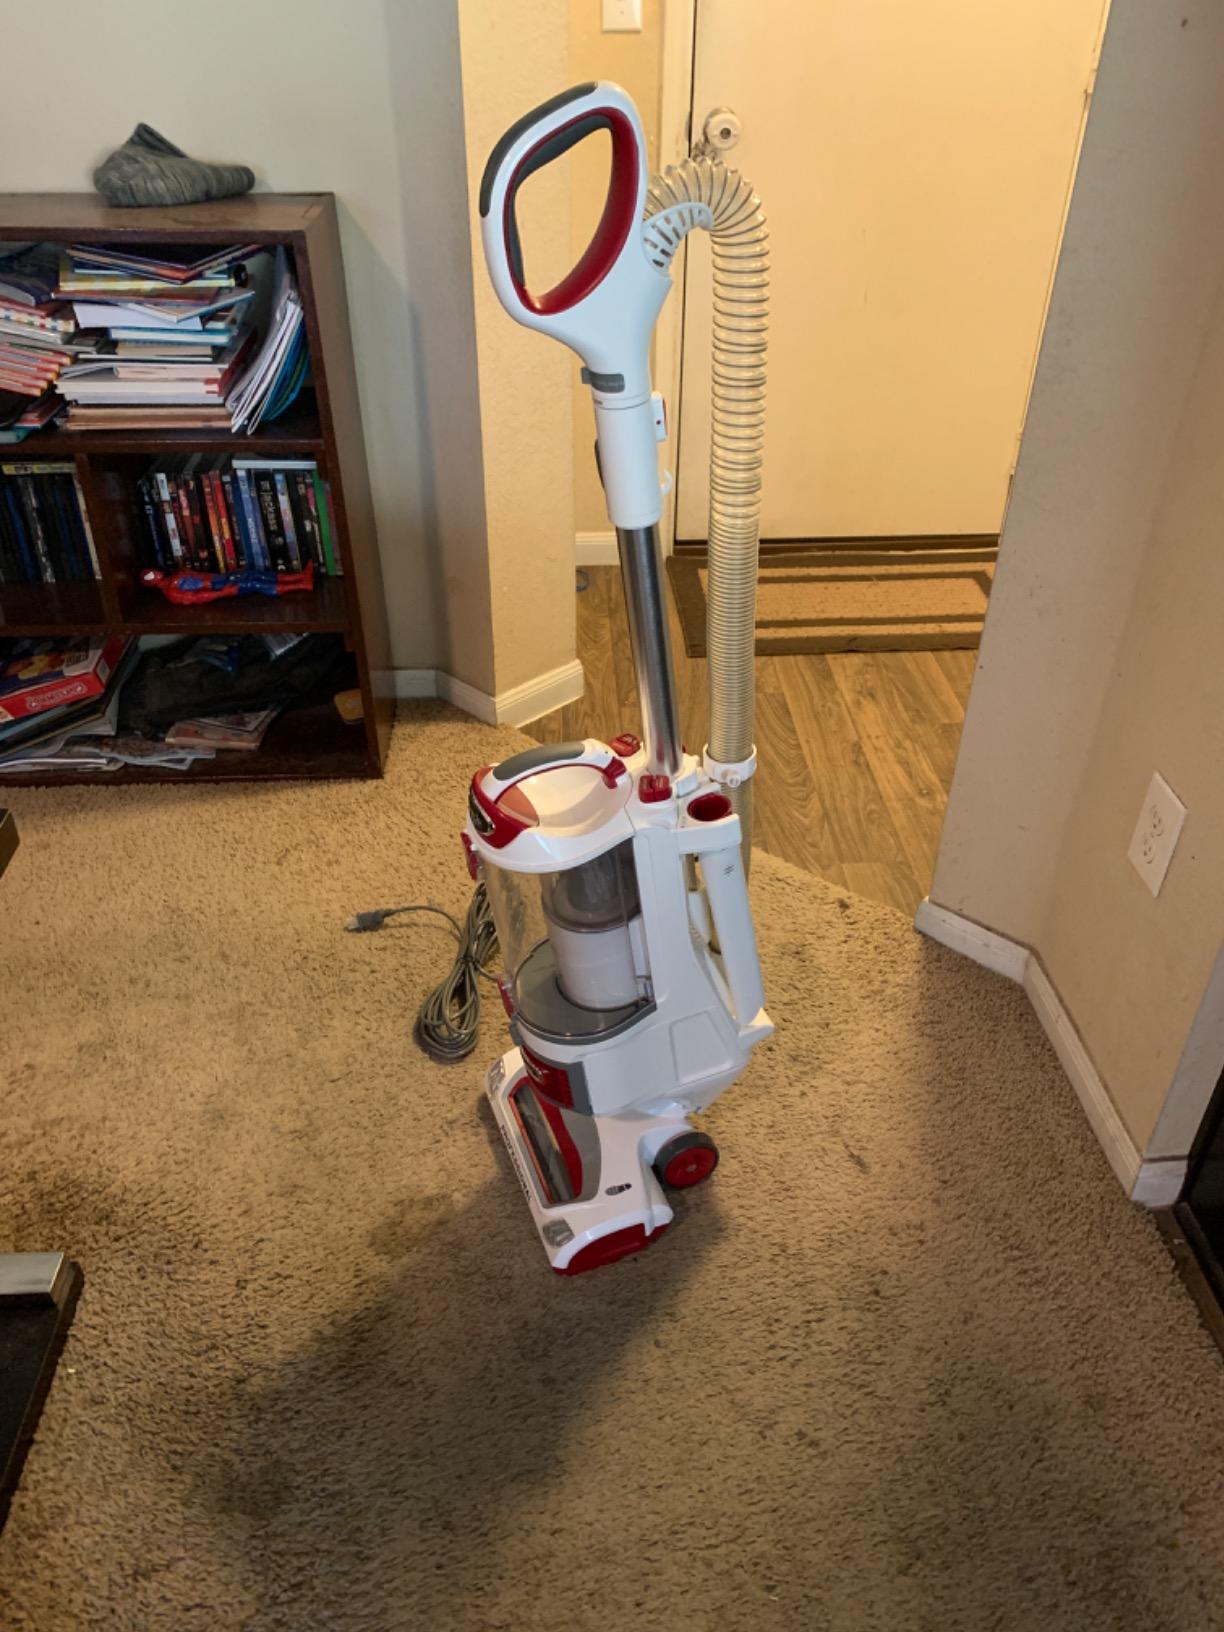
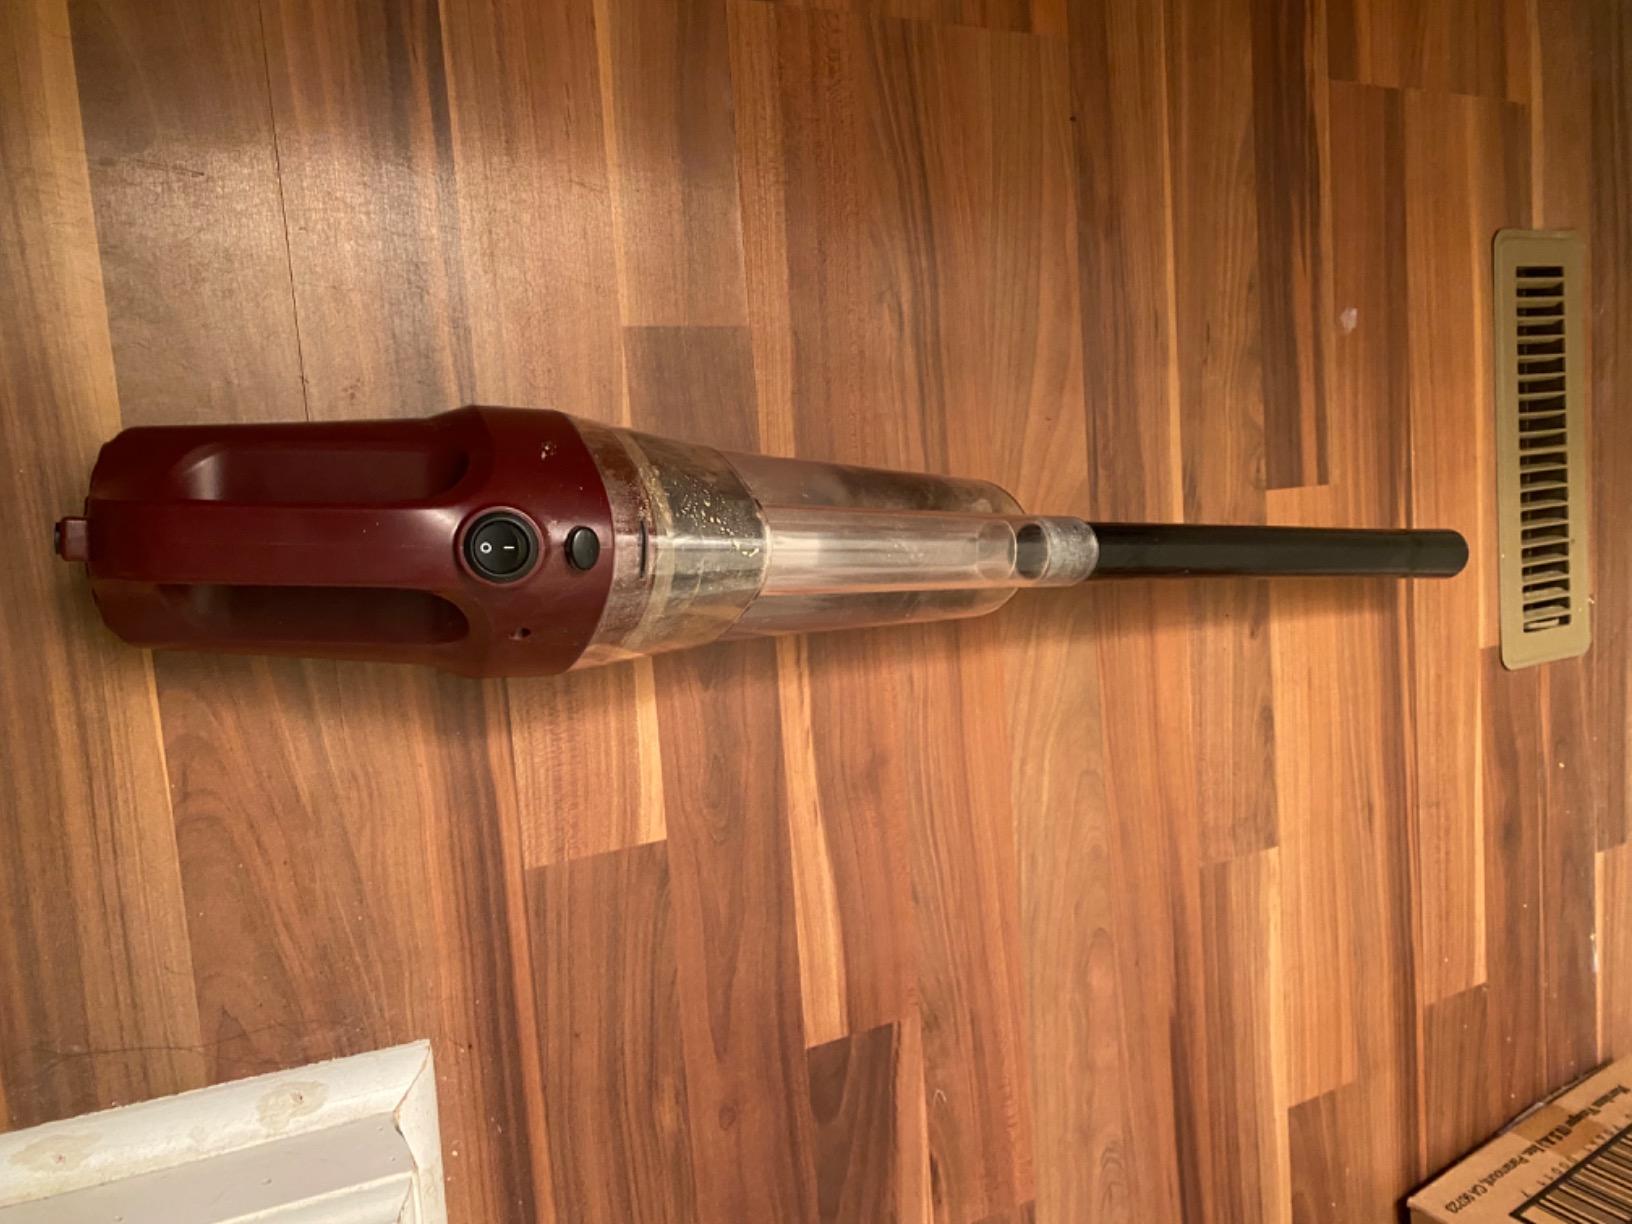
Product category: items_vacuum
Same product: no